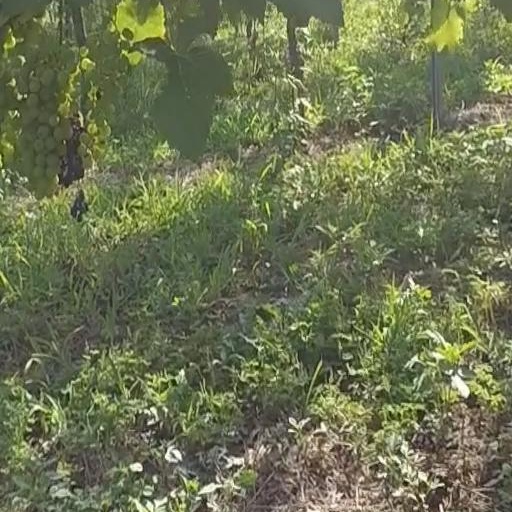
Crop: grape